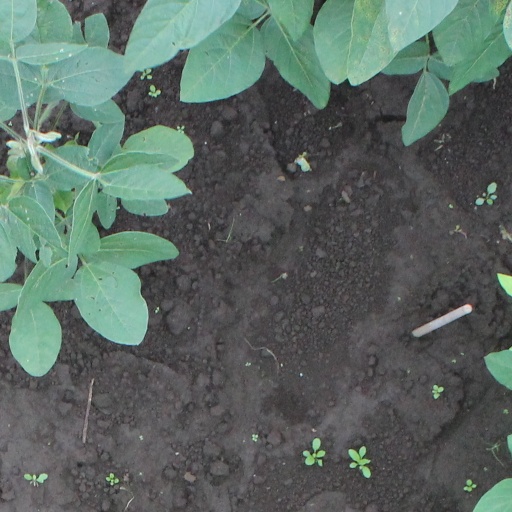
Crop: soybean